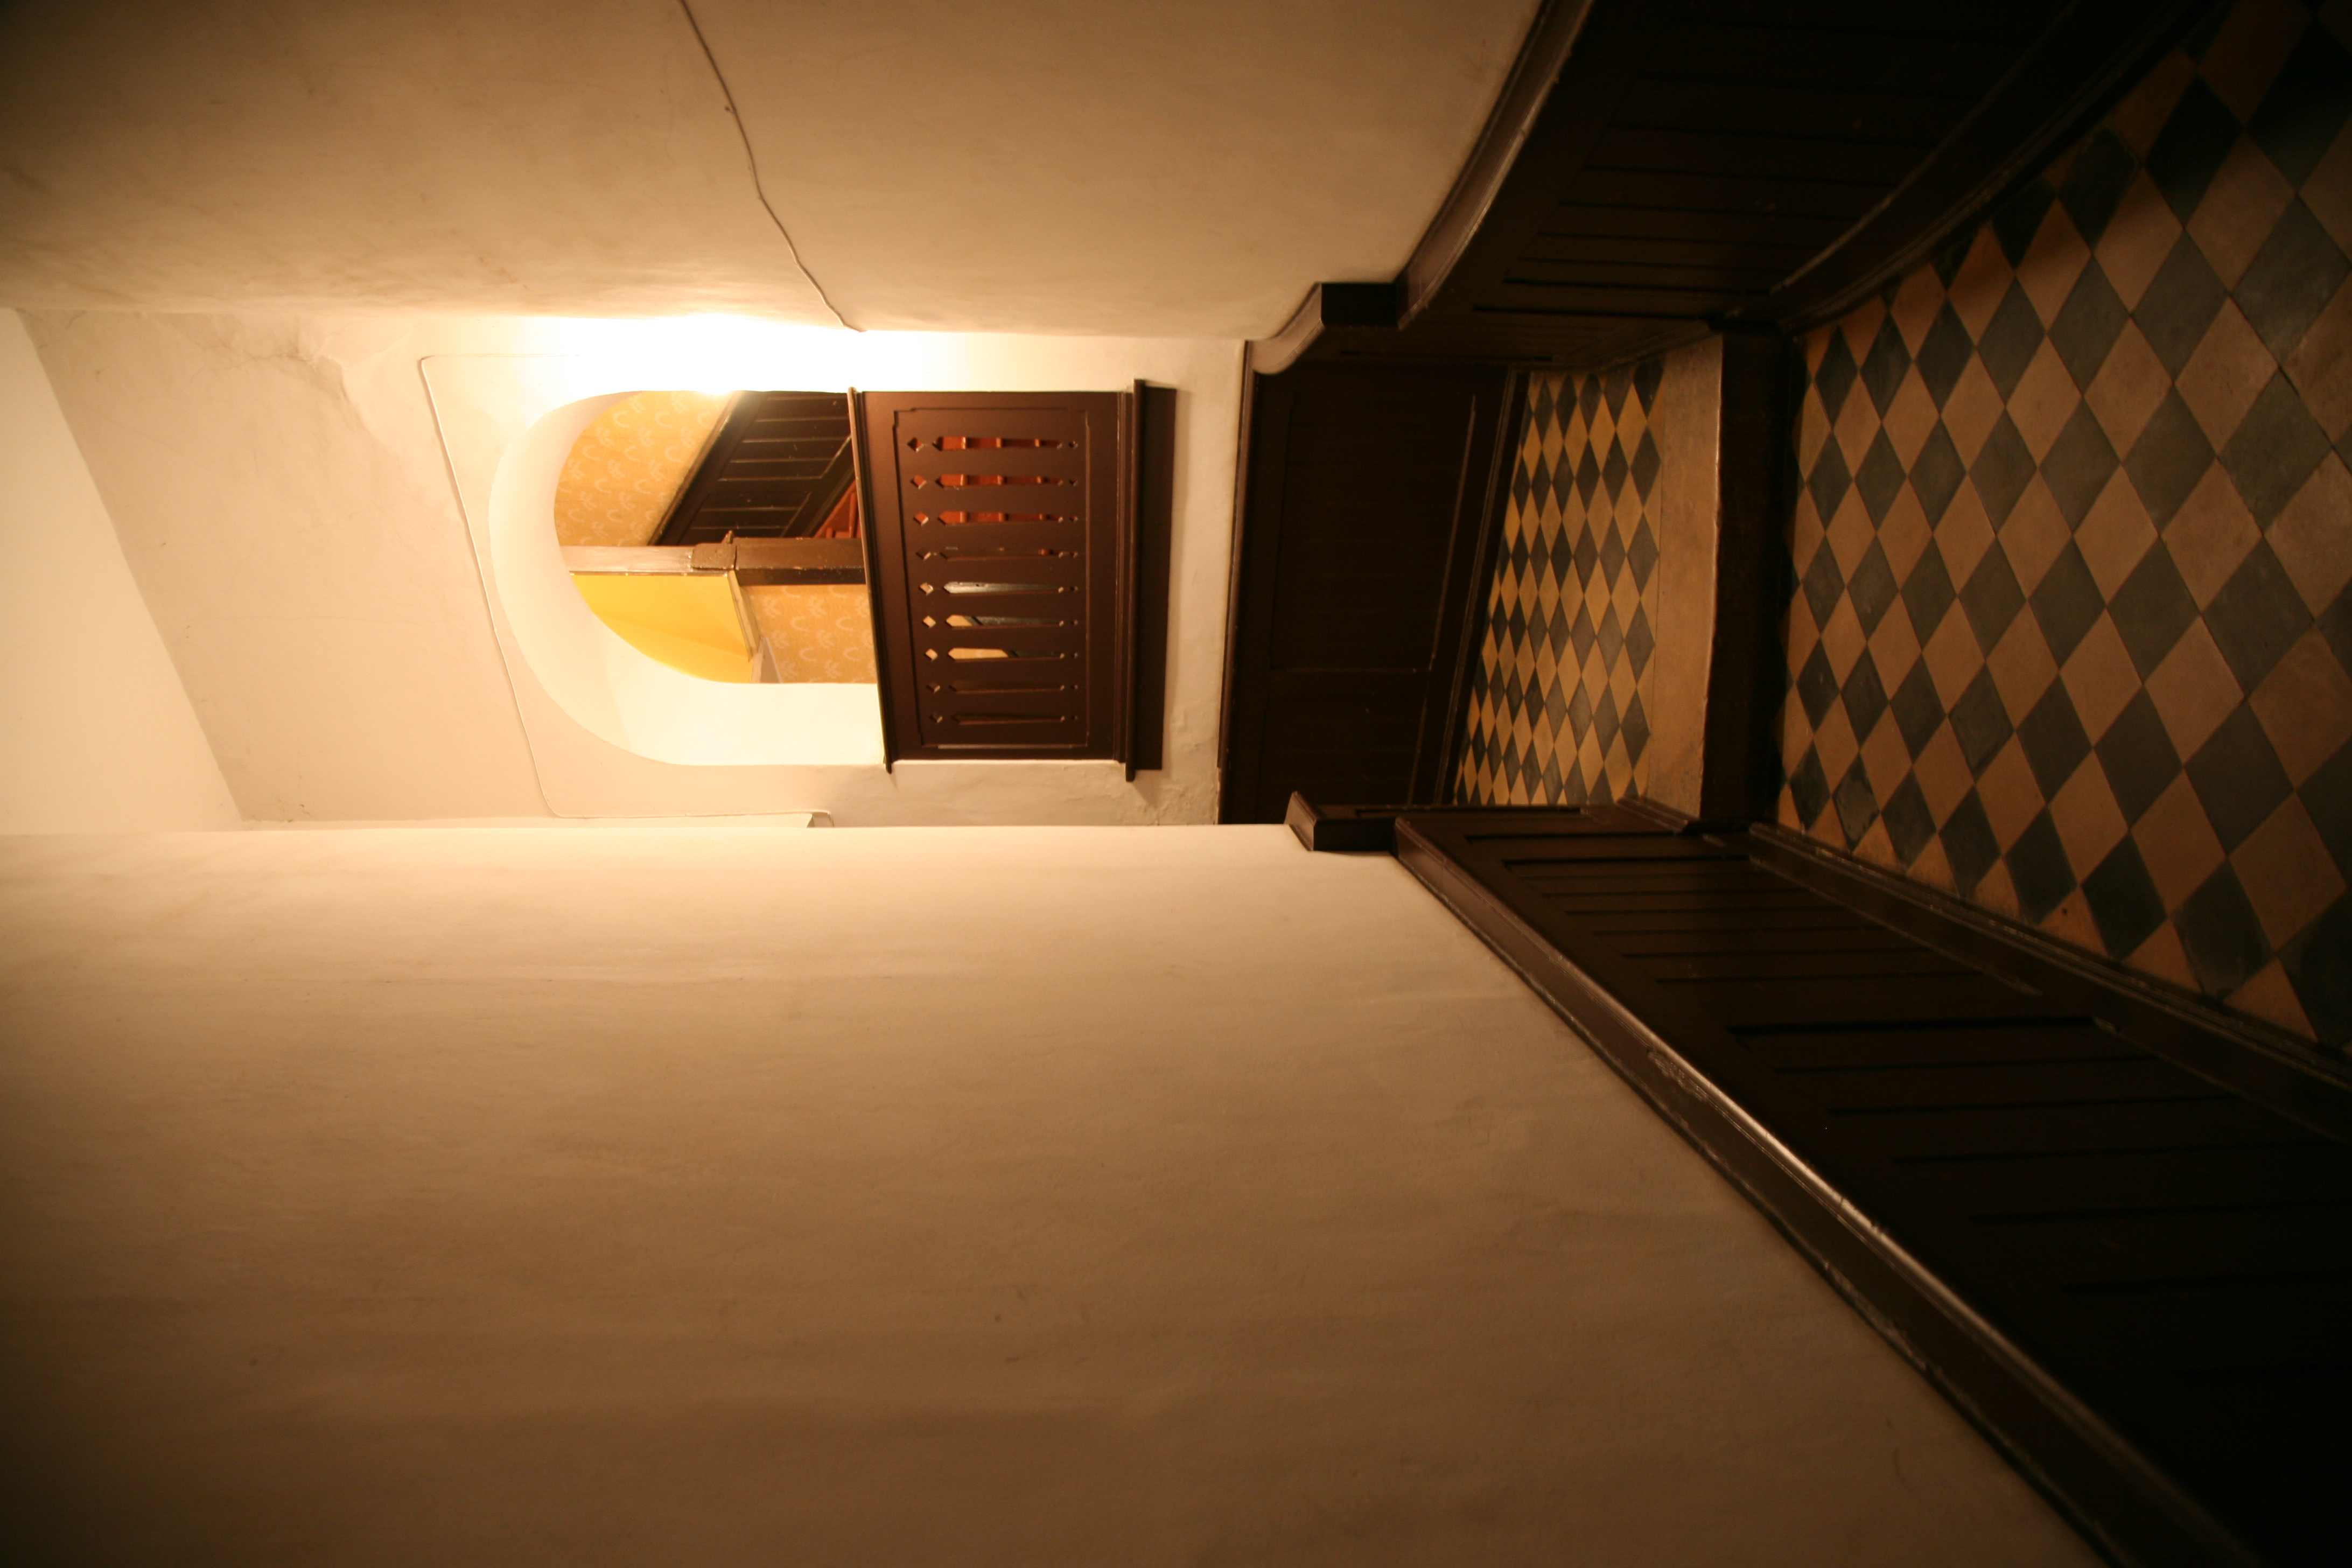
light, architecture, wood, house, floor, building, chateau, hall, castle, chapel, lighting, interior design, temple, corridor, couloir, germany, allemagne, tourist attraction, thuringia, weimar, thuringe, korridor, burg, residenzschloss, th ringen